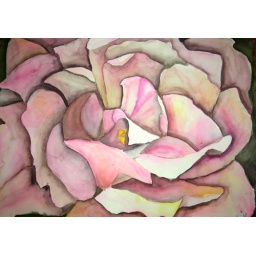
This flower was painted in the style of Georgia O'Keefe's magnified flowers paintings.